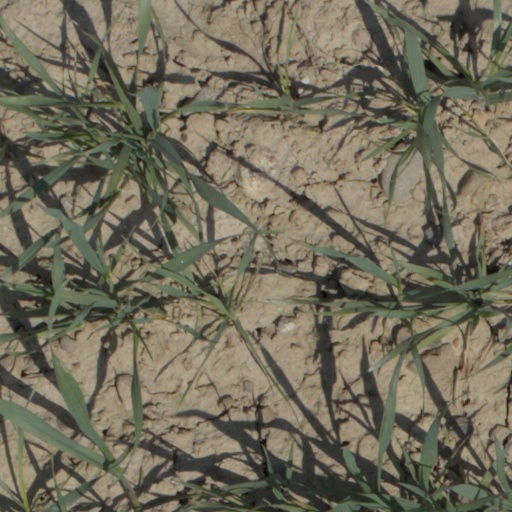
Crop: wheat